Jesús Valdez

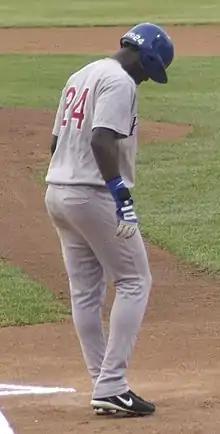
Valdez with the Peoria Chiefs in 2006

Jesús Alexander Valdez Mejia (Cacao) (born November 2, 1984) is a Dominican former professional baseball outfielder who currently serves as the interim manager for El Águila de Veracruz of the Mexican League. Valdez was selected to the roster for the Colombia national baseball team at the 2017 World Baseball Classic.